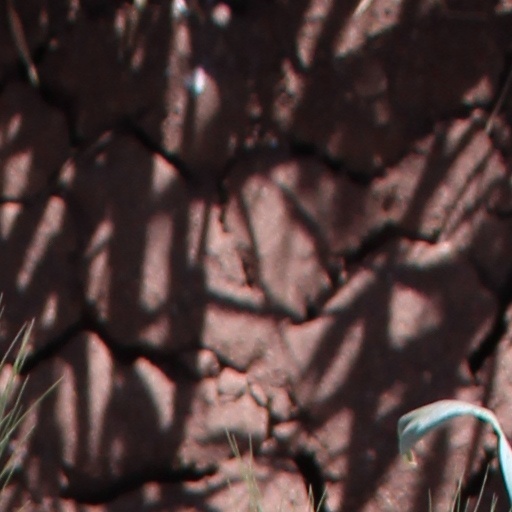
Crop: wheat